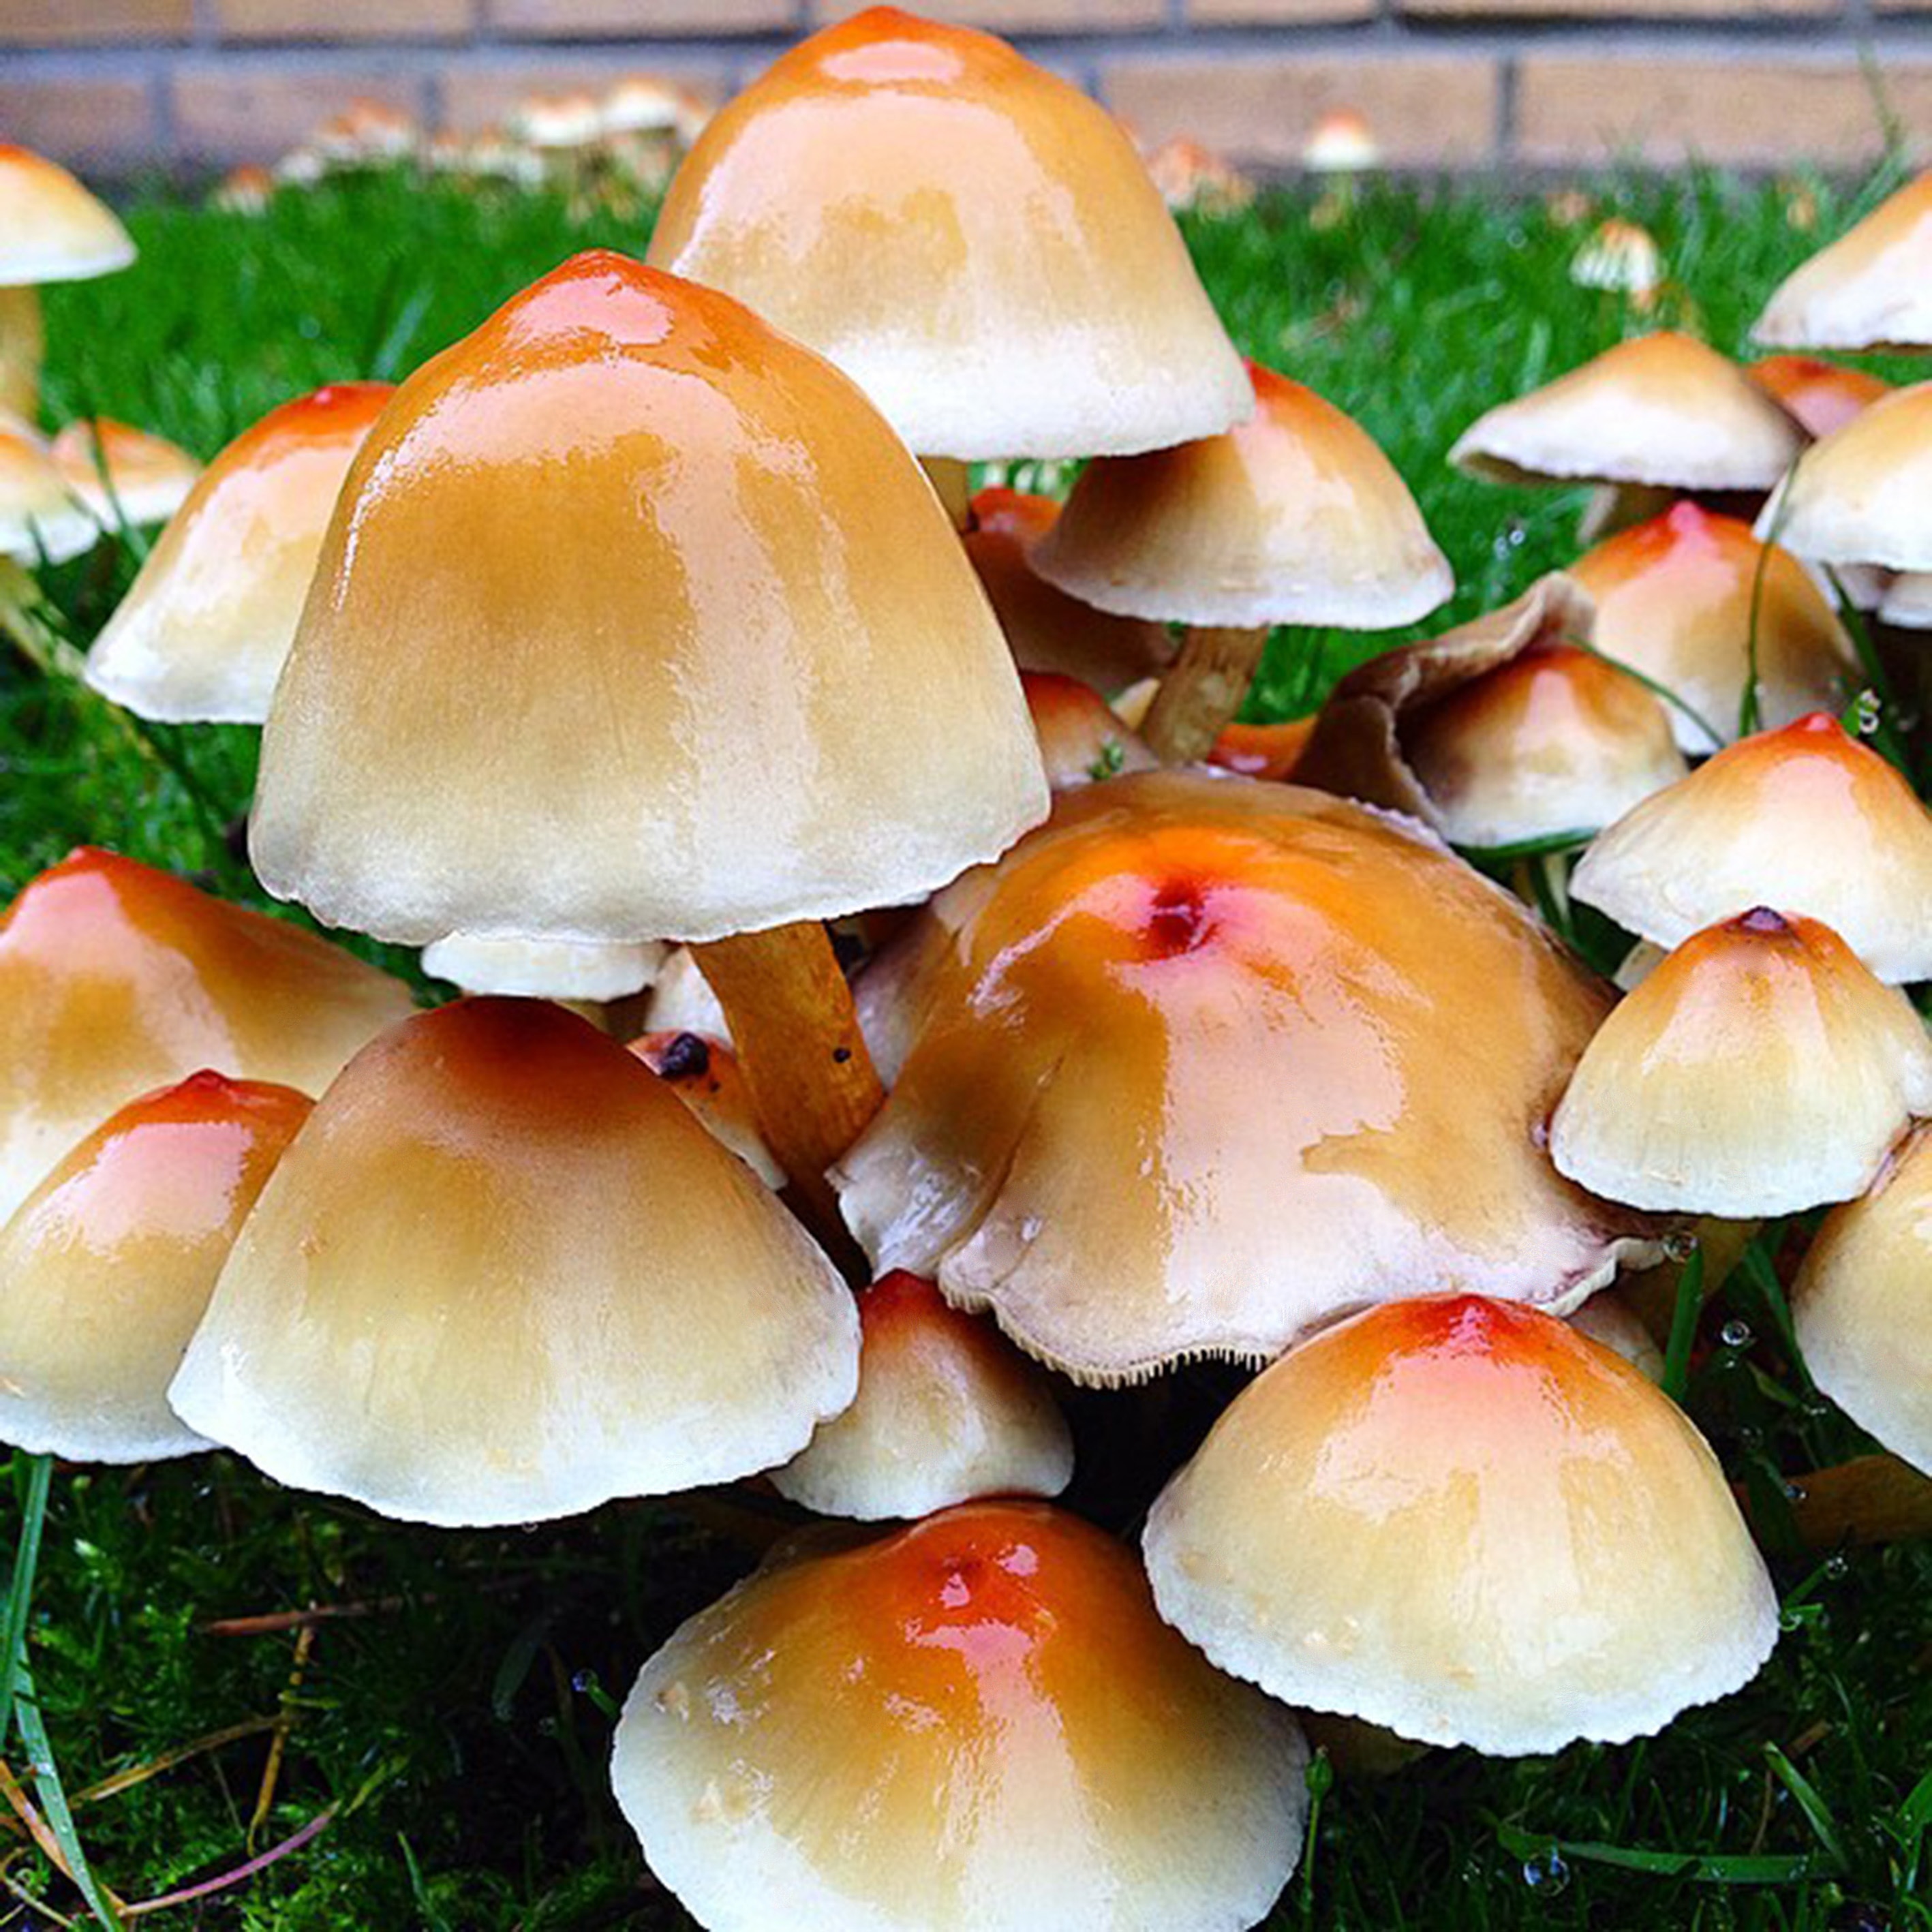
water, rain, dish, food, produce, autumn, mushroom, cuisine, mushrooms, glossy, rainy weather, edible mushroom, medicinal mushroom, agaricomycetes